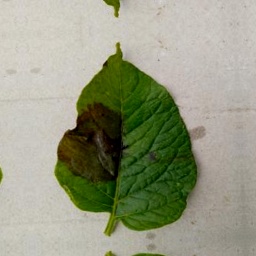
Etiqueta: Late Blight